Architecture of Ottawa

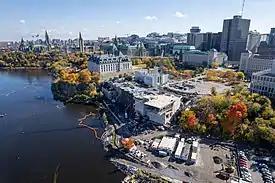
Skyline of downtown Ottawa from above the Ottawa River. The city is a mix of different architectural styles, varying based on what era the area was developed in.

The architecture of Ottawa is most marked by the city's role as the national capital of Canada. This gives the city a number of monumental structures designed to represent the federal government and the nation. As a historic city, the most significant architecture in the city centre tends to be Gothic Revival, Romantic and other Picturesque styles of architecture, with the Parliament Buildings, dating from the 1850s, being an example of Gothic Revival. Other buildings in the city follow formalistic and functional architectural styles.